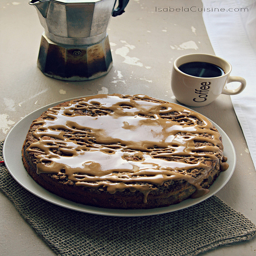
A white plate with a cake covered in caramel.
A cake fills a plate while sitting beside a cup of coffee.
A plate with a baked pastry covered in icing next to a mug of coffee.
The cake on the plate and the coffee is ready to eat.
Iced topped coffee cake next to cup of coffee and urn.